Miro Sipek

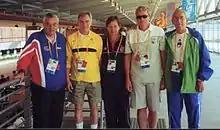
ex-Yugoslav shooting coaches at Sydney Olympics: Loncar (SRB), Sipek (AUS), Vitez (CRO), Dautovic (BiH), Mikolic (SLO)

Miro Sipek is a rifle shooting coach. He led Yugoslav Shooting Team to World Championships Title (prone women) in 1986, Suhl (Germany).